Sergei Eisenstein

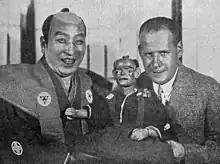
With Japanese kabuki actor Sadanji Ichikawa II, Moscow, 1928

Eisenstein moved to Moscow in 1920 and began his career in theatre working for Proletkult, an experimental Soviet artistic institution which aspired to radically modify existing artistic forms and create a revolutionary working-class aesthetic. His productions there were entitled "Gas Masks", "Listen Moscow", and "Enough Stupidity in Every Wise Man". He worked as a designer for Vsevolod Meyerhold. Eisenstein began his career as a theorist in 1923 by writing "The Montage of Attractions" for art journal "LEF". His first film, "Glumov's Diary" (for the theatre production "Wise Man"), was also made in that same year with Dziga Vertov hired initially as an instructor.